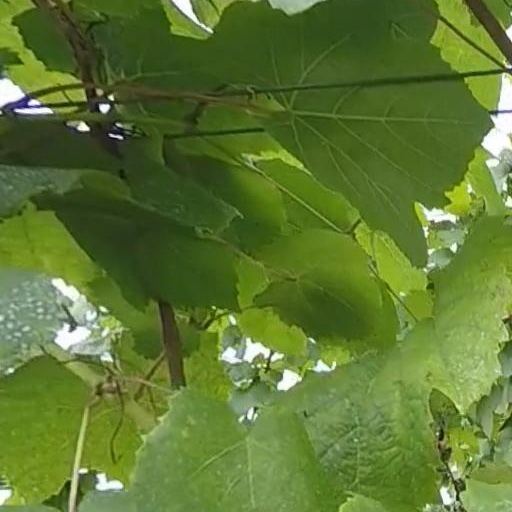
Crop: grape